First inauguration of Barack Obama

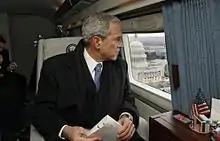
George W. Bush wearing a suit, tie, scarf, and overcoat while looking out the window from a skyward vehicle.

The central theme of President Obama's inaugural address was a call to restore responsibility—both in terms of accountability in Washington and the responsibility of ordinary people to get involved. Obama's address did not have memorable sound bite phrases. Instead, he used traditional references to connect his new administration with the nation's history in a speech that was understated deliberately, according to rhetoric expert James Mackin.